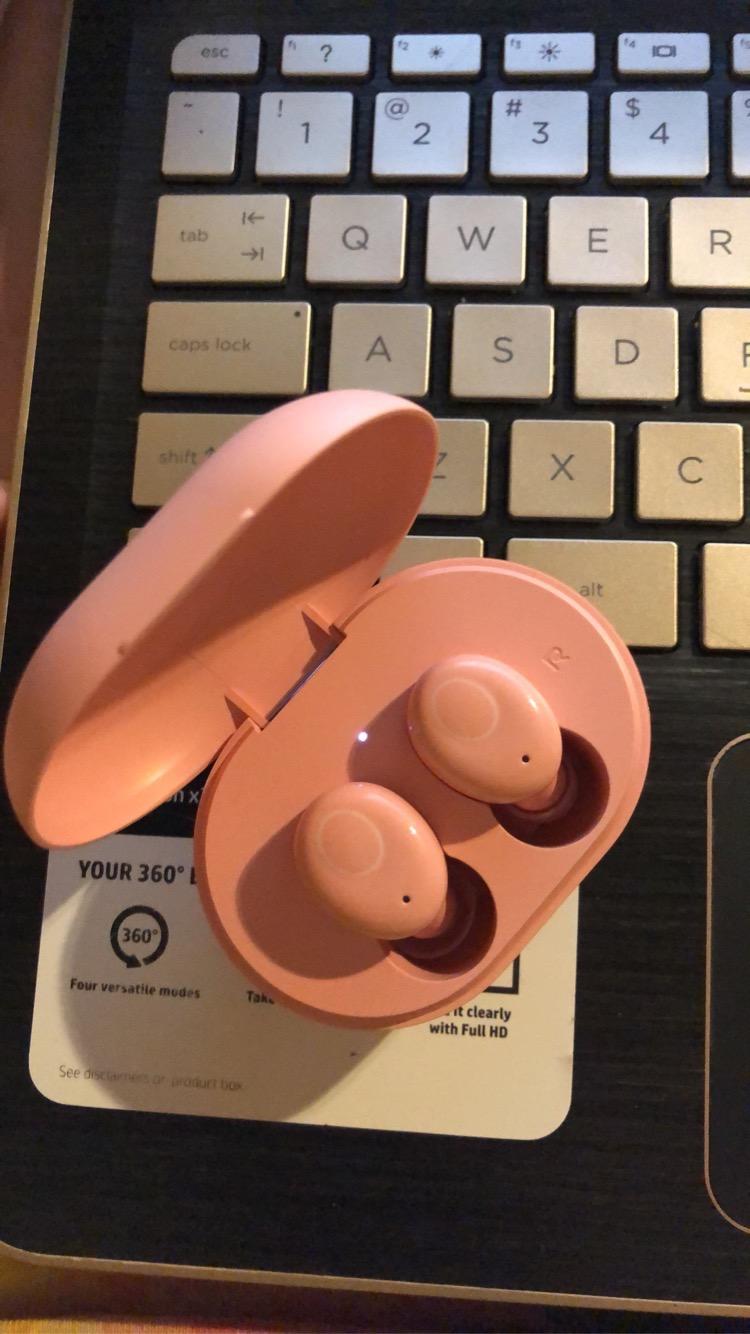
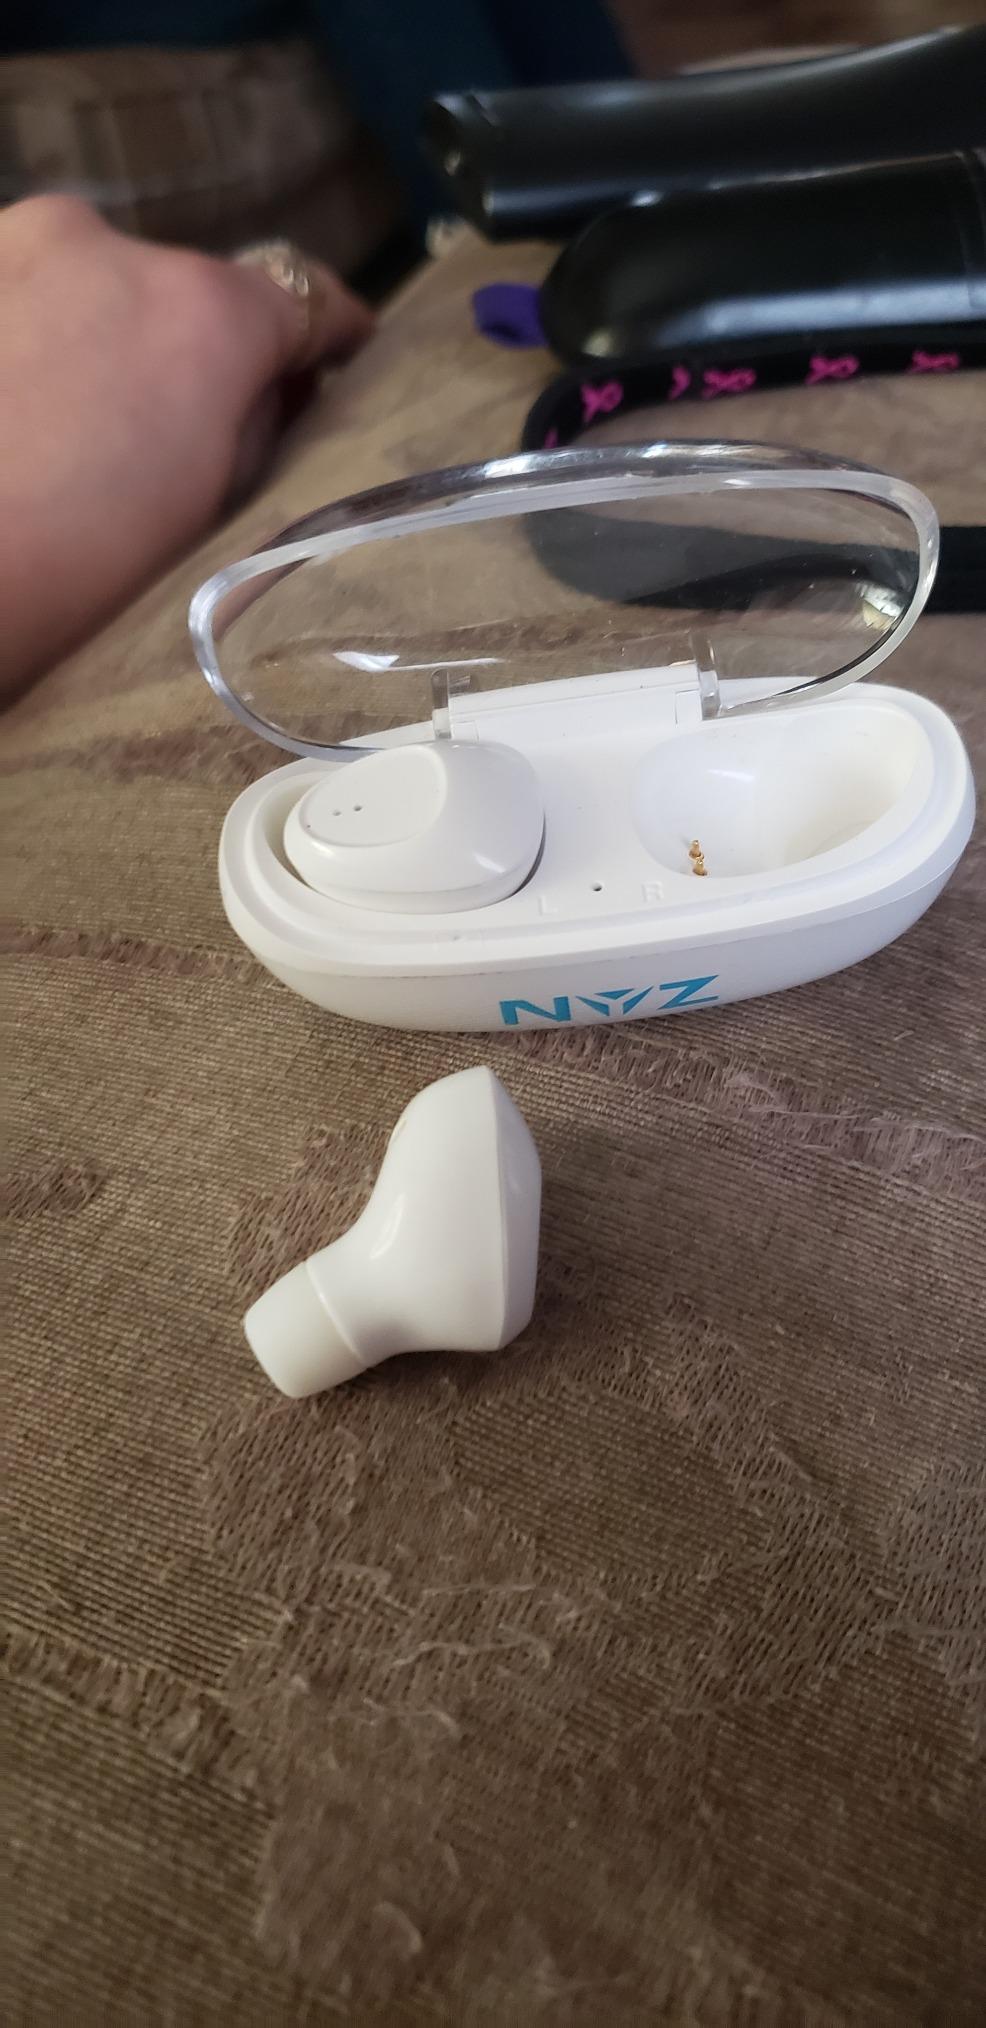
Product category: earbuds
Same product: no